Radcliffe Observatory

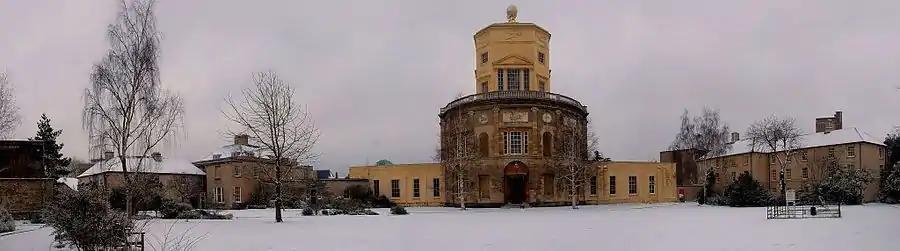
Panoramic view of the observatory in the snow

The observatory was founded and named after the physician John Radcliffe (1650–1714) by the Radcliffe Trustees. It was built on the suggestion of the astronomer Thomas Hornsby, who was occupying the Savilian Chair of Astronomy, following his observation of the notable transit of Venus across the sun's disc in 1769 from a room in the nearby Radcliffe Infirmary.